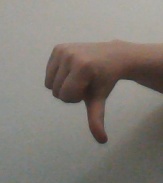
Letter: waw